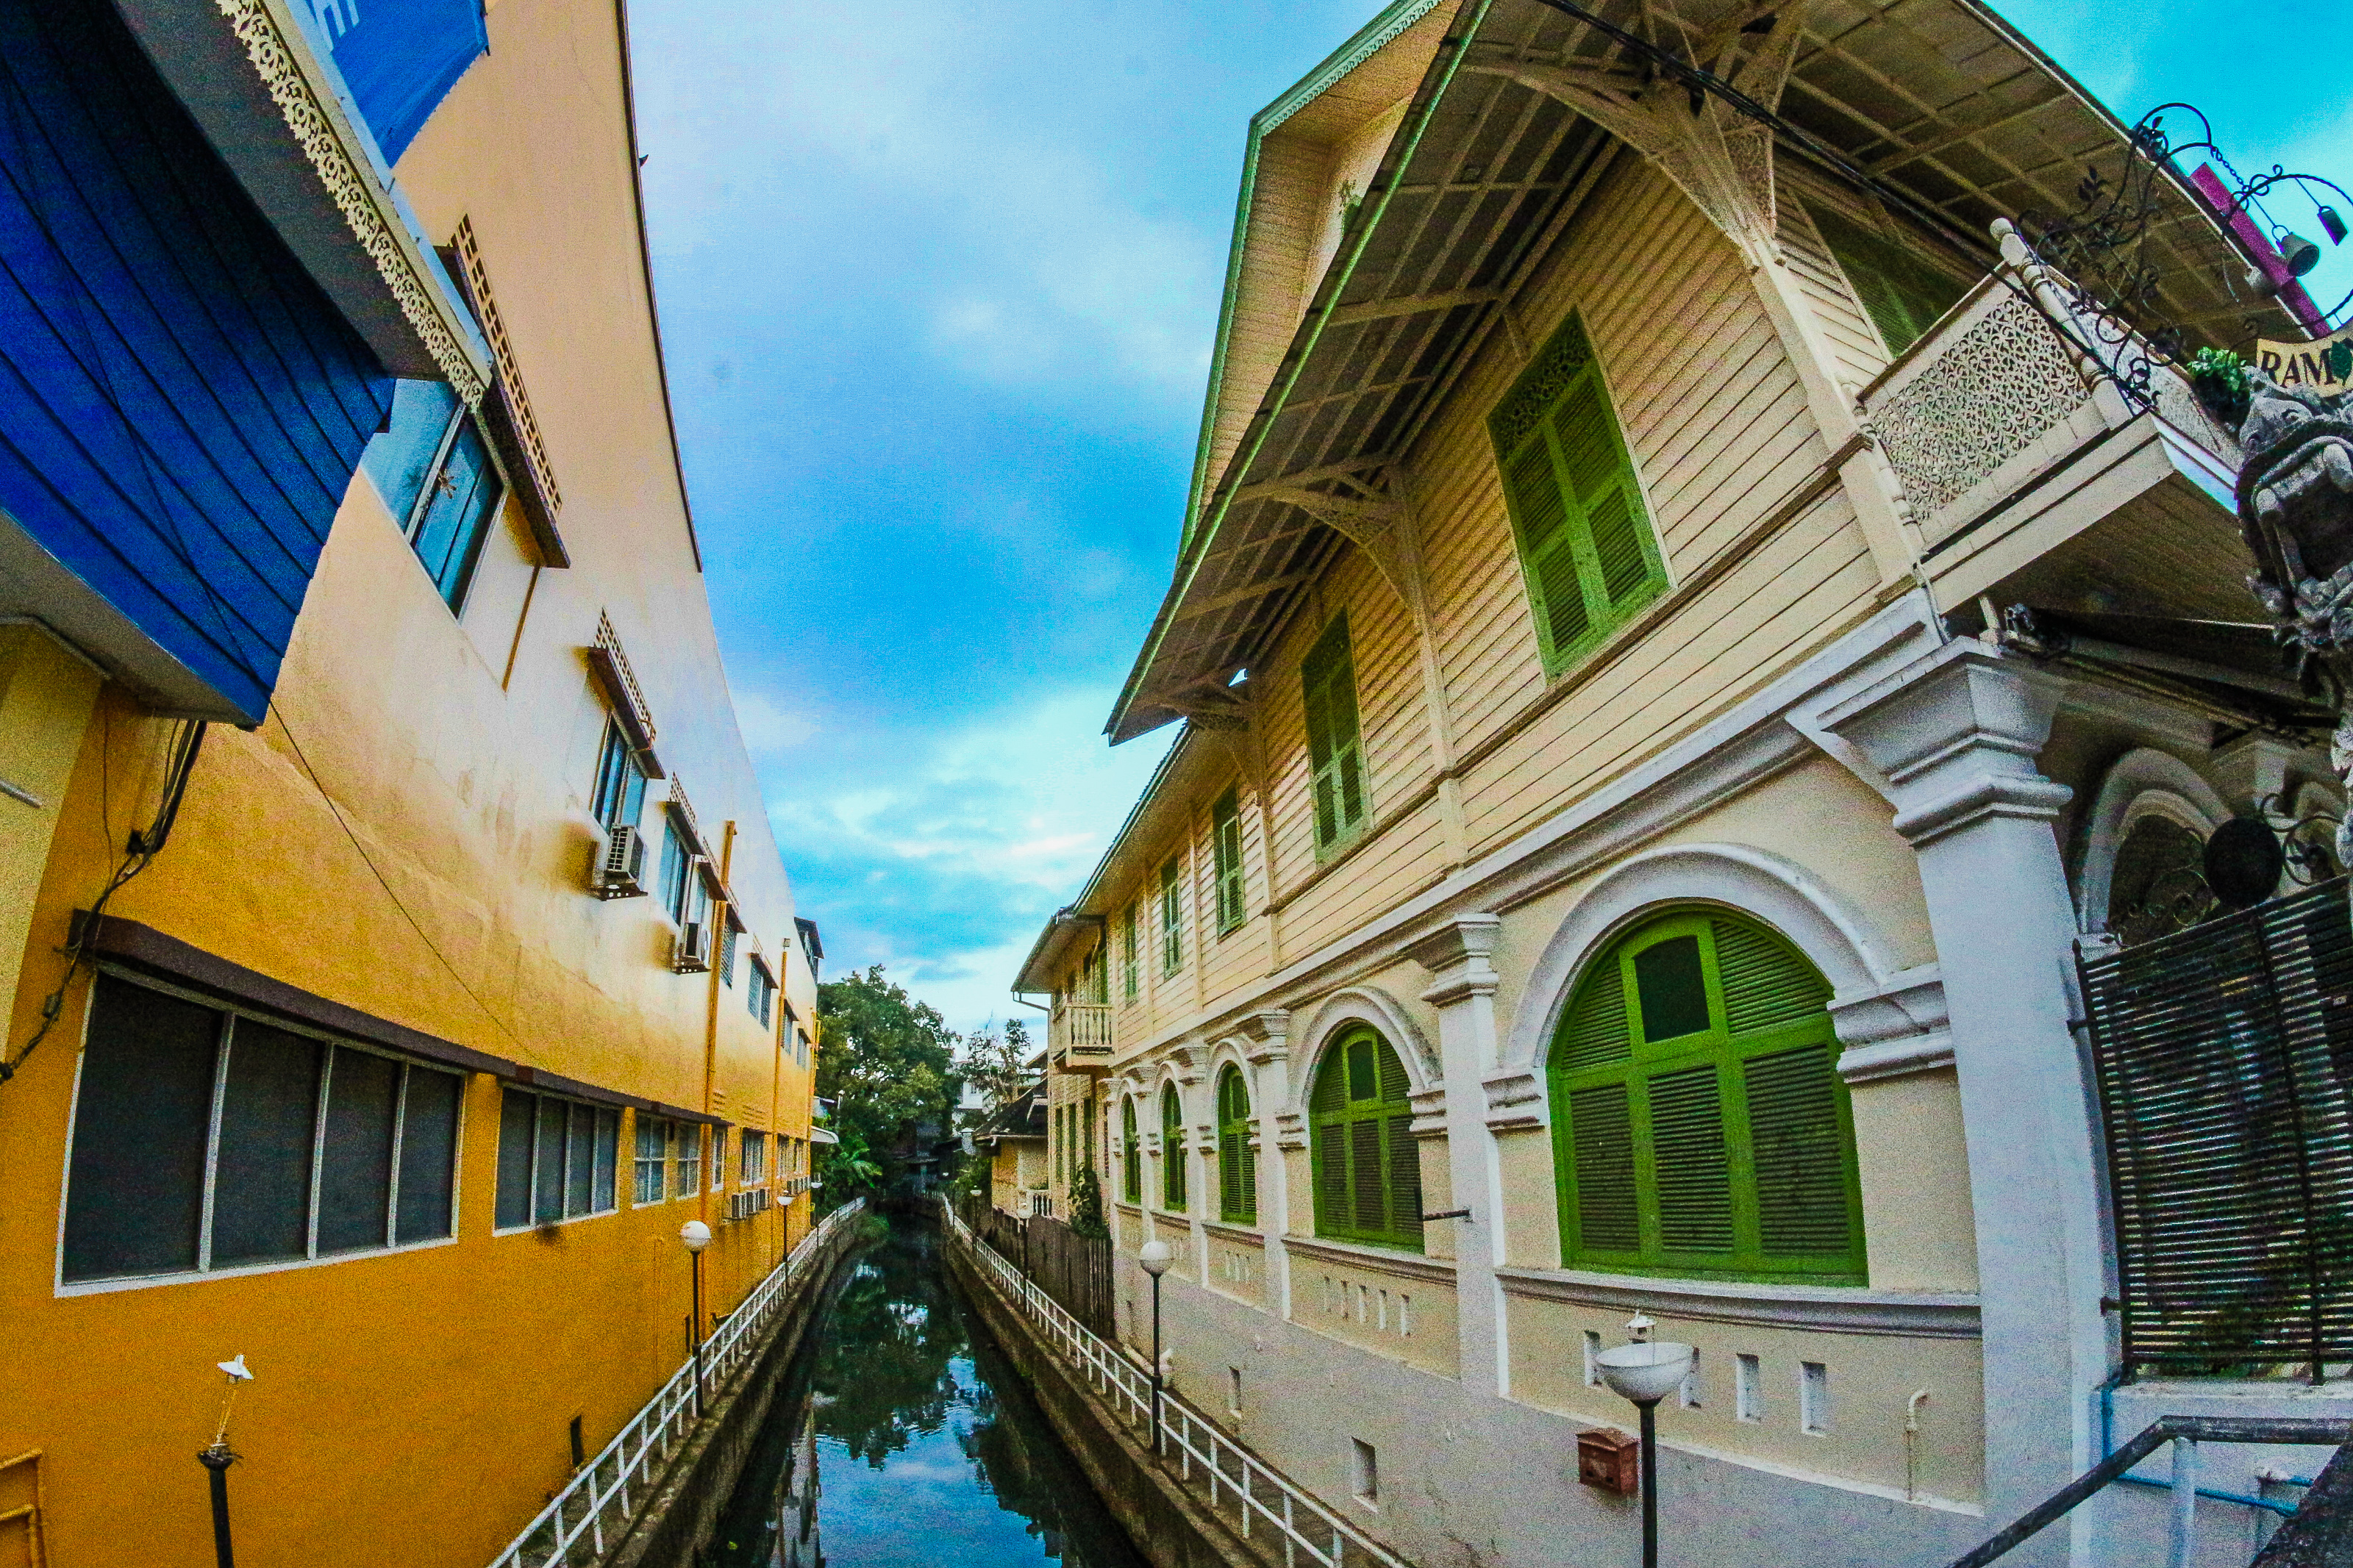
thailand, temple, buddhism, culture, travel, architecture, religion, asia, chiangmai, landmark, ancient, wat, traditional, thai, art, asian, tourism, buddha, buddhist, building, religious, beautiful, gold, statue, history, pagoda, background, chiang mai, sculpture, sky, reflection, blue, waterway, town, house, neighbourhood, water, urban area, fisheye lens, photography, canal, city, street, real estate, home, facade, vacation, cloud, channel, Colorfulness, metropolis, symmetry, road